Digital Linear Tape

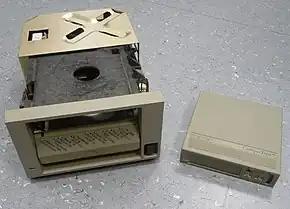
DEC TK50 drive and cartridge

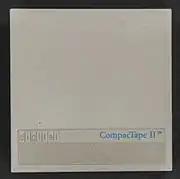
CompacTape II

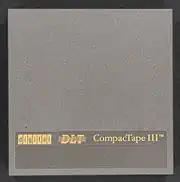
CompacTape III (DLT)

DEC launched the TK50 tape drive for the MicroVAX II and PDP-11 minicomputers in 1984. This used 22-track CompacTape I cartridges, storing 94 MB per cartridge. The TK50 was superseded in 1987 by the TK70 drive and the 48-track CompacTape II cartridge, capable of storing 294 MB. In 1989, the CompacTape III (later DLTtape III) format was introduced, increasing the number of tracks to 128 and capacity to 2.6 GB. Later drives into the early 1990s improved the data density of the DLTtape III cartridge, up to 10 GB. The DLTtape IV cartridge was introduced by Quantum in 1994, with increased tape length and data density, initially offering 20 GB per tape. Super DLTtape, originally capable of up to 110 GB, was launched in 2001.